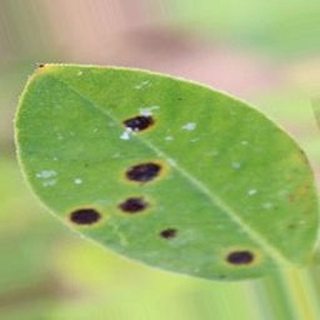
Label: groundnut_early_leaf_spot